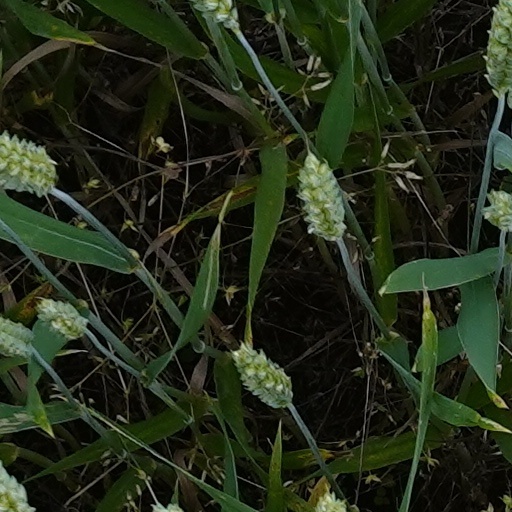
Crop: wheat